Vladimir Korolenko

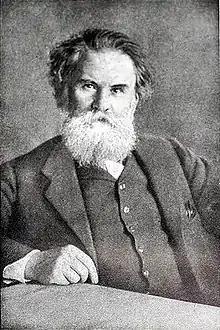
A later photograph of Korolenko; used for a postage stamp

D.S. Mirsky considered Korolenko to be "undeniably the most attractive representative of the idealist radicalism in Russian literature." "Should it not be for Chekhov, he would have been the first among the writers and poets of his time," the critic argued. The important part of Korolenko's artistic palette was his "wonderful humor... often intertwined with poetry," according to Mirsky. "Completely devoid of the intricacies that usually come with the satire, it is natural, unforceful and has this levity which is rarely met with Russian authors," the critic opined. For Mirsky, Korolenko's style and language, full of "emotional poeticism and Turgenevesque pictures of nature," was "typical for what in the 1880s-1890s was considered to be 'artistry' in Russian literature."